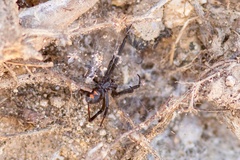
Species: Lactrodectus_hesperus